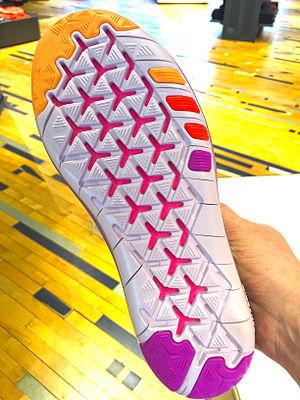
L'auxétisme est le fait, pour un matériau, de posséder un coefficient de Poisson négatif. La théorie des matériaux isotropes autorise un coefficient de Poisson compris entre −1 et 0,5. Les matériaux auxétiques se regroupent pour l'instant en trois catégories :